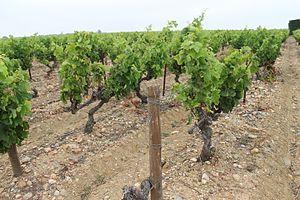
Terroir de l'IGP Pyrénées-orientales
Le pyrénées-orientales, appelé vin de pays des Pyrénées-Orientales jusqu'en 2009, est un vin français d'indication géographique protégée départementale, produit sur l'ensemble du vignoble du département des Pyrénées-Orientales.